Üsküdar

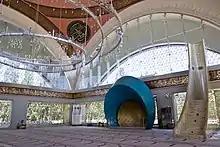
Şakirin Mosque

Just beyond the Bosphorus Bridge is Beylerbeyi, an area known in Istanbul for its fish restaurants, and for the Beylerbeyi Palace on the shore. Sultan Abdülhamit II of Ottoman Empire died here in 1918.